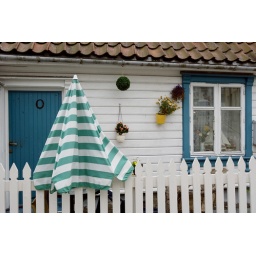
Stavanger, Norway: 19th century wooden houses in the historically protected old town